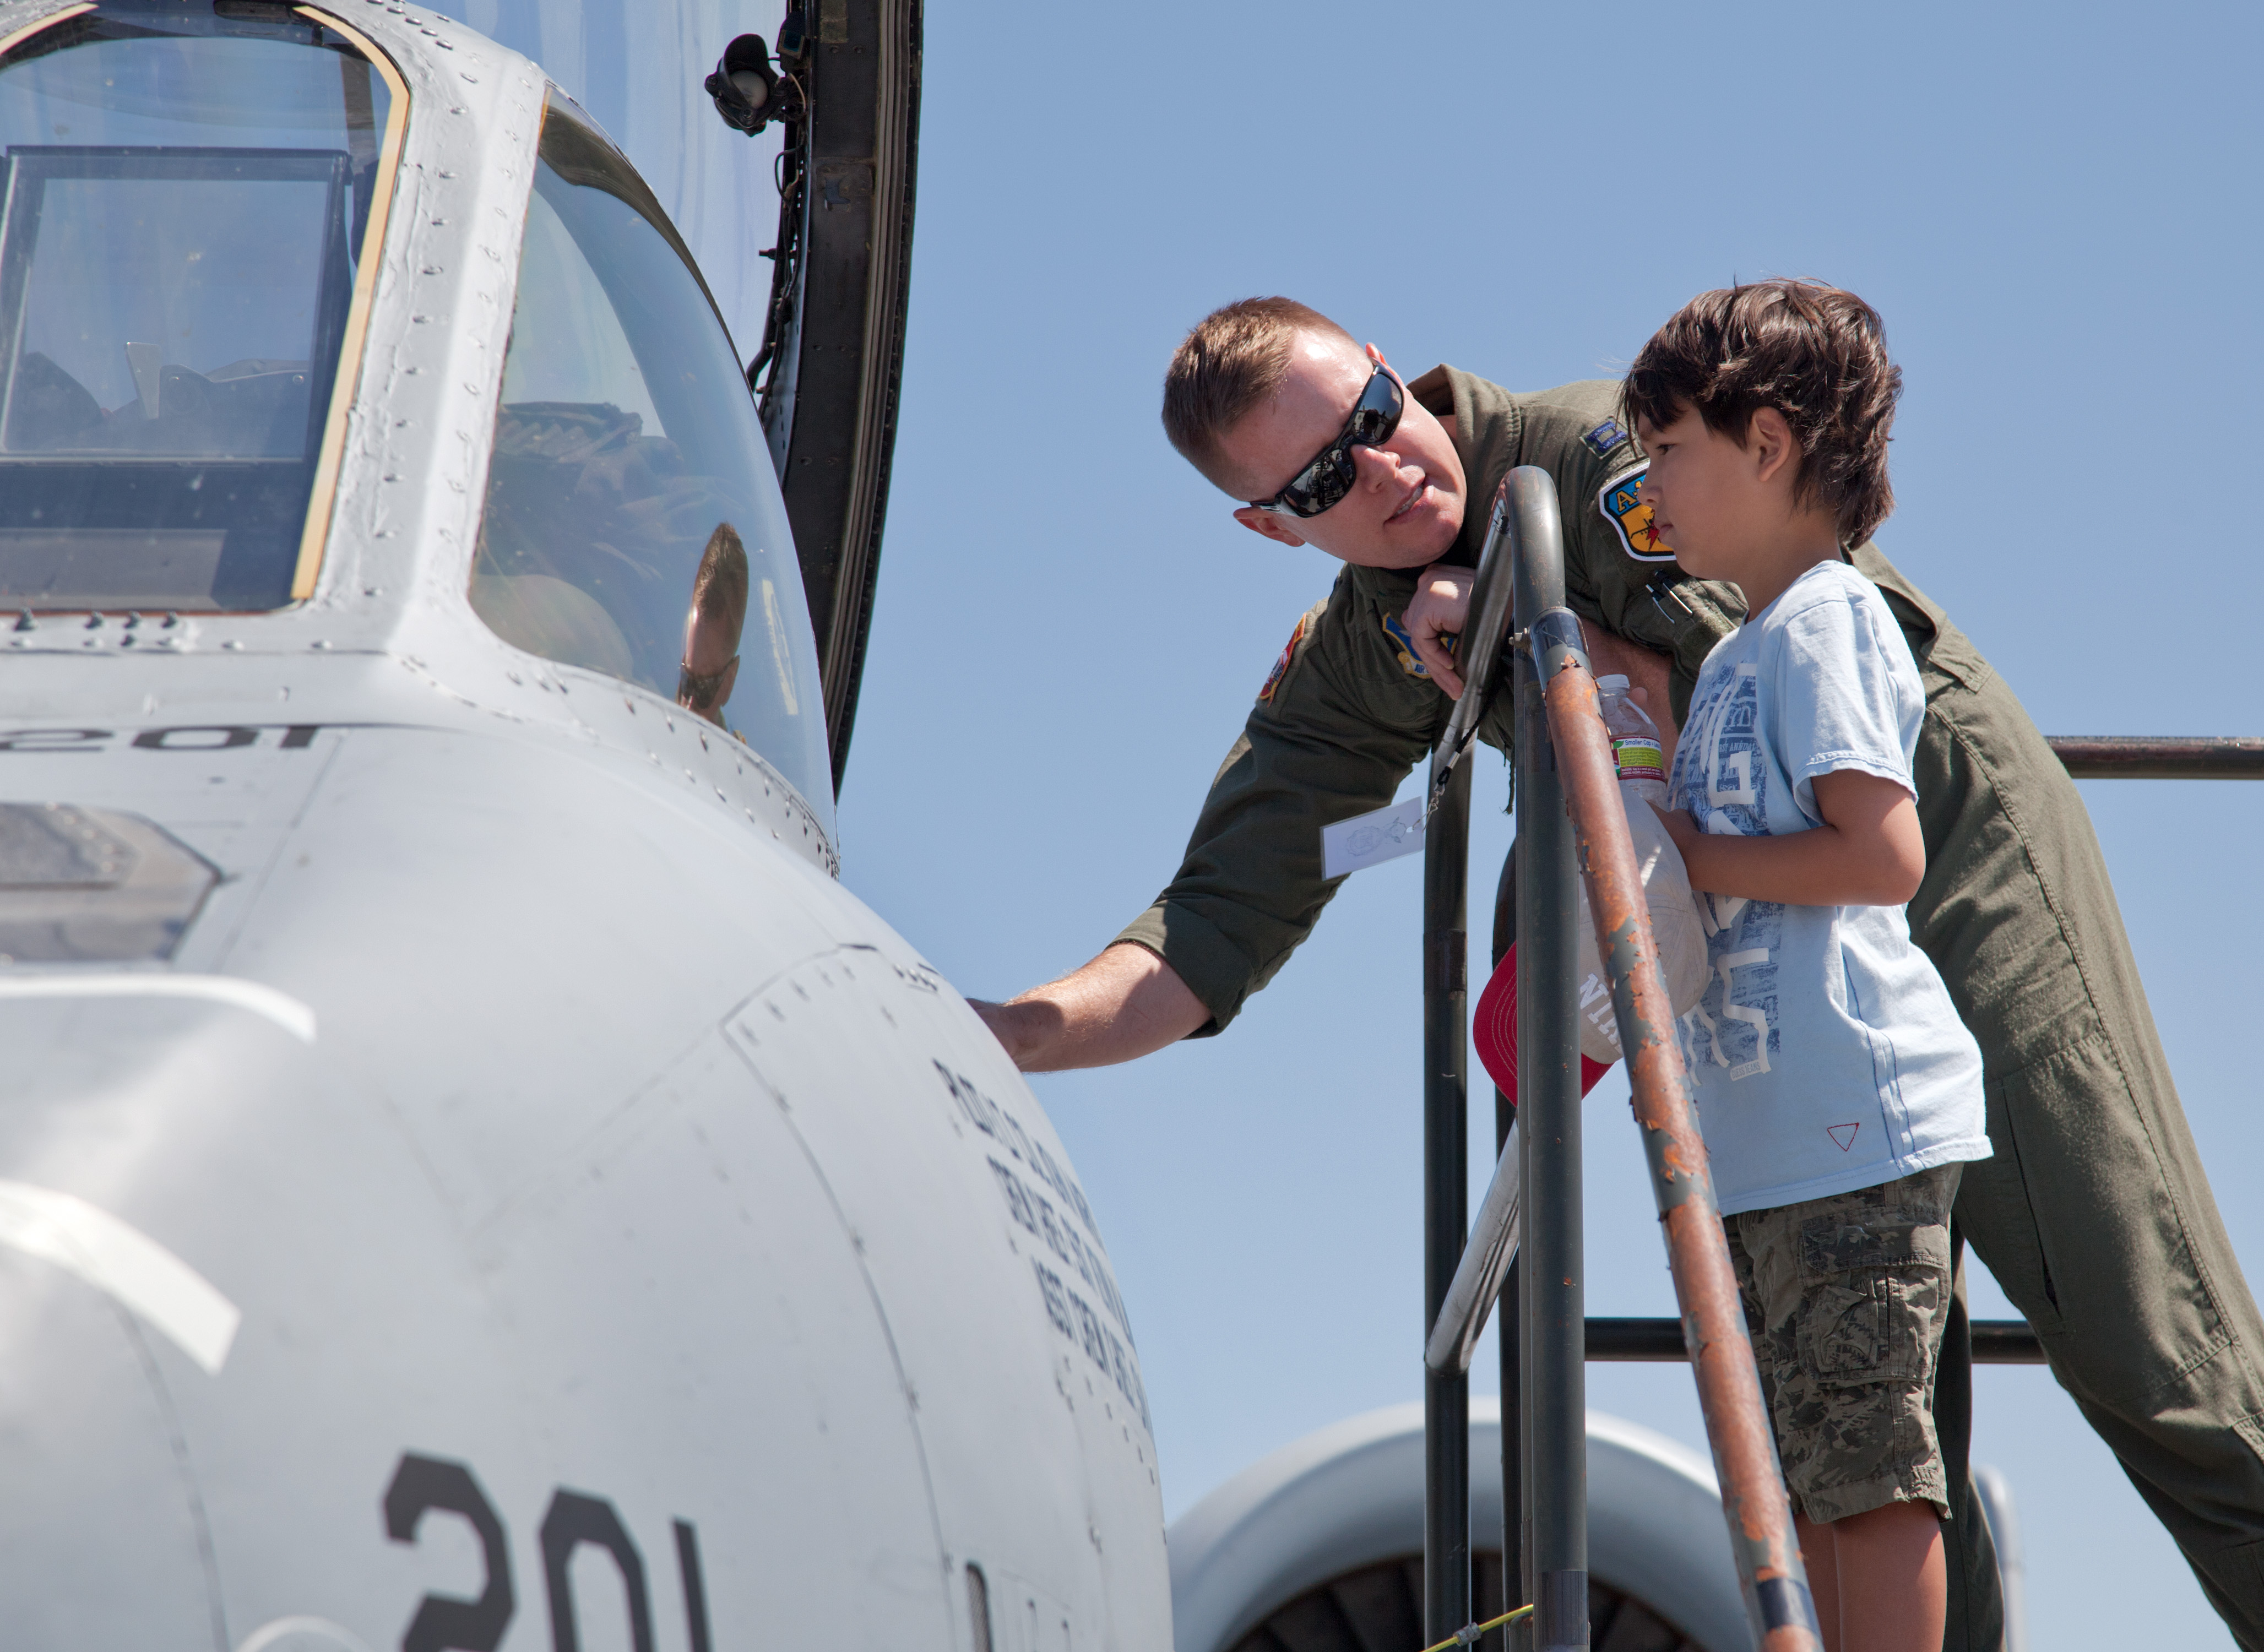
person, airplane, aircraft, airforce, vehicle, aviation, flight, professional, profession, california, pilot, airshow, usaf, solano, travisafb, bayarea, travis, airexpo, air force, atmosphere of earth